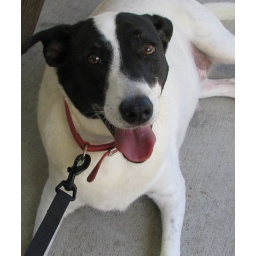
Happiest dog in the world after a walk around the lake